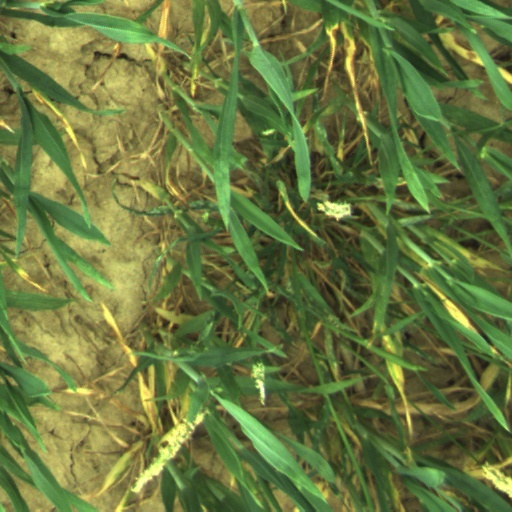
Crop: wheat